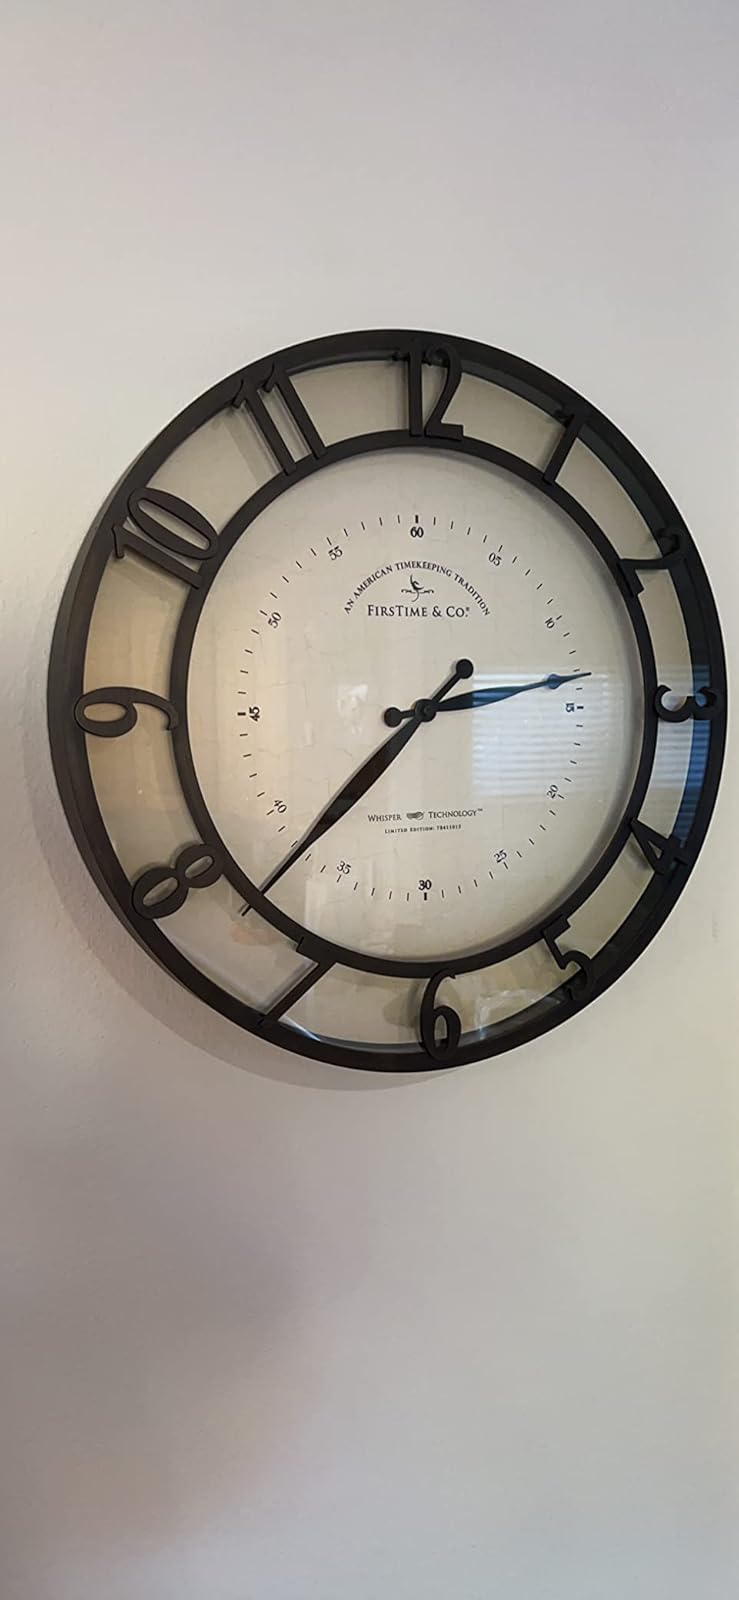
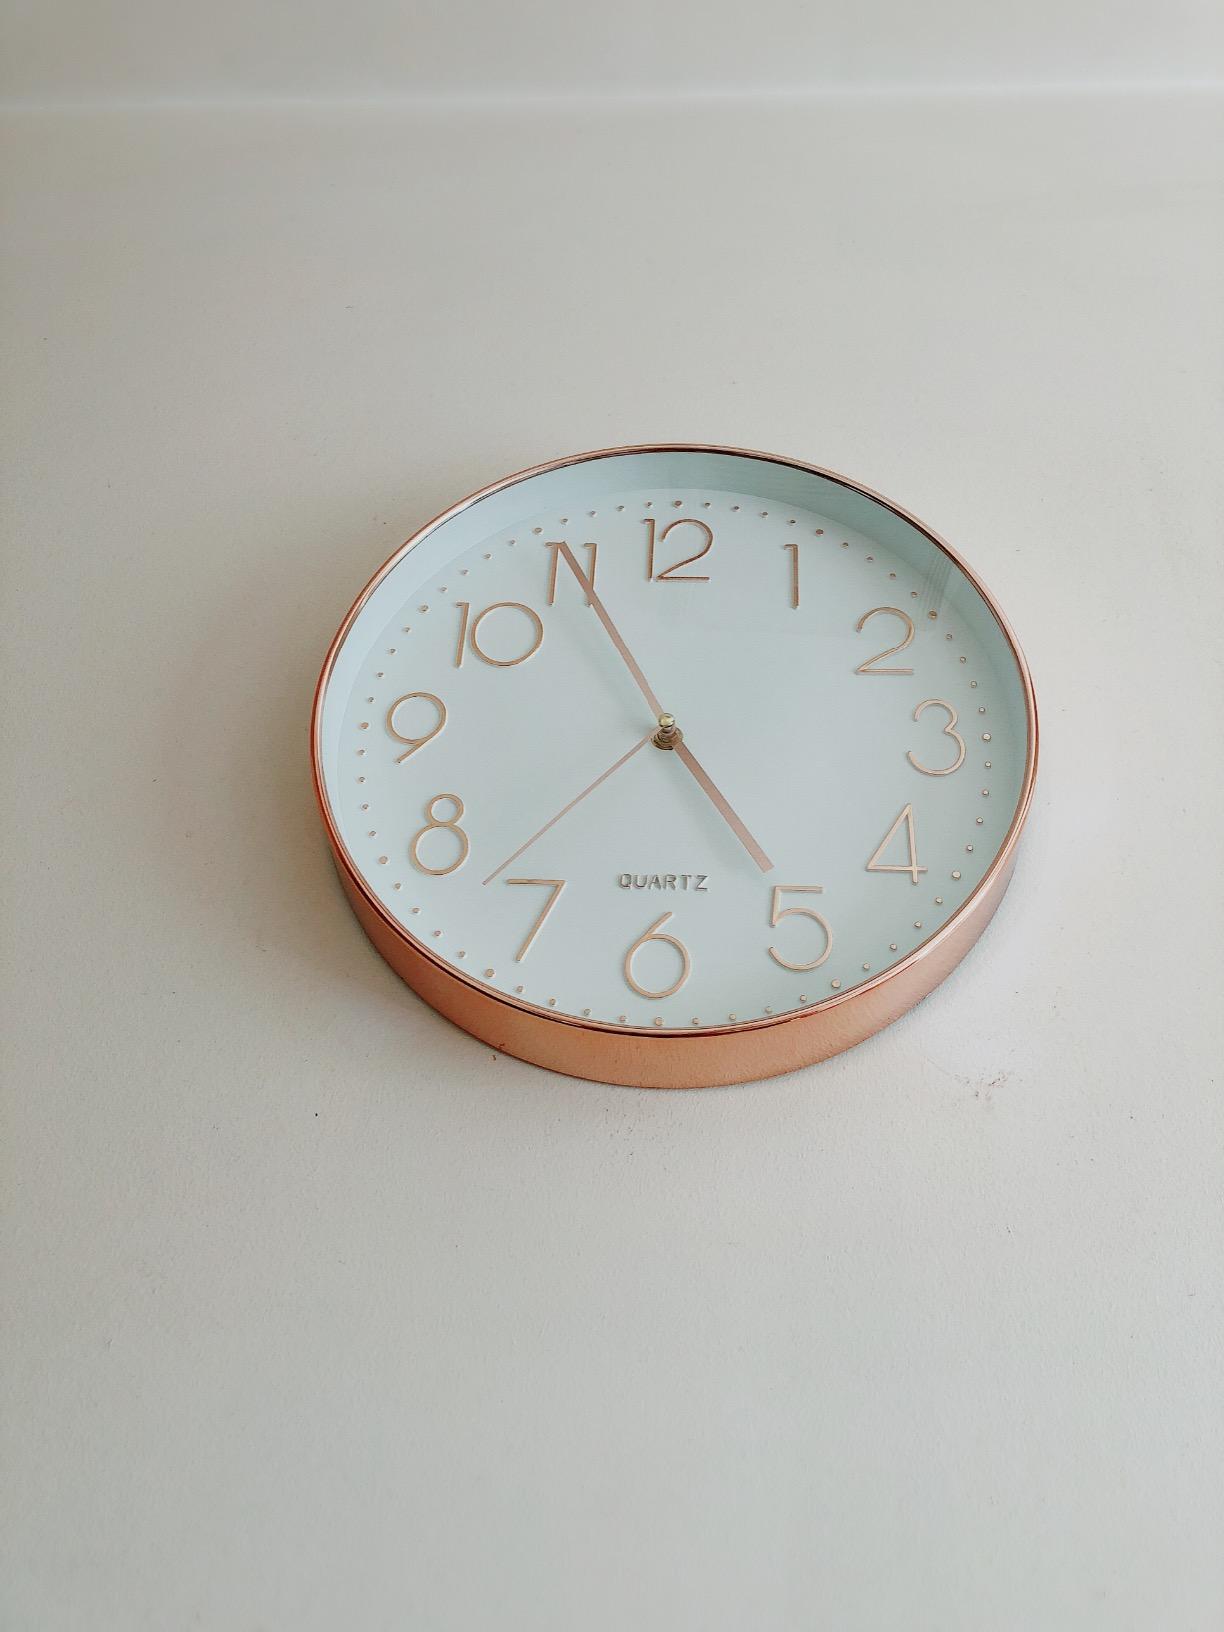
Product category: clock
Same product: no